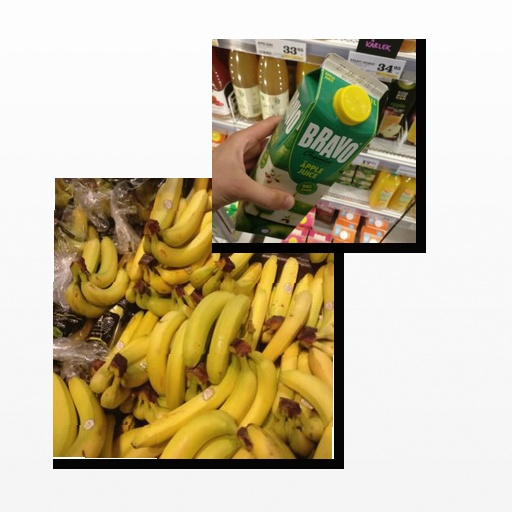
Food items: apple_juice, banana